Tum Bin

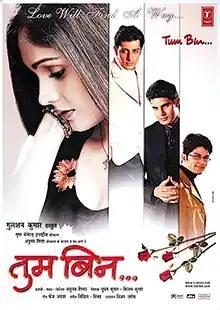
Film poster

Tum Bin, also known as Tum Bin... Love Will Find a Way, is a 2001 Indian Hindi-language romantic drama film written and directed by Anubhav Sinha. The film stars Priyanshu Chatterjee, Sandali Sinha, Himanshu Malik and Raqesh Bapat. The music is composed by Nikhil-Vinay, with lyrics penned by Faaiz Anwar.